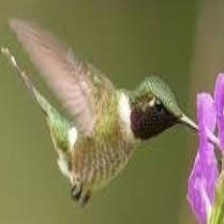
Species: AMETHYST WOODSTAR
Scientific name: CALLIPHLOX AMETHYSTINA
ImageNet parent category: hummingbird